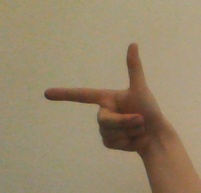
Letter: yaa